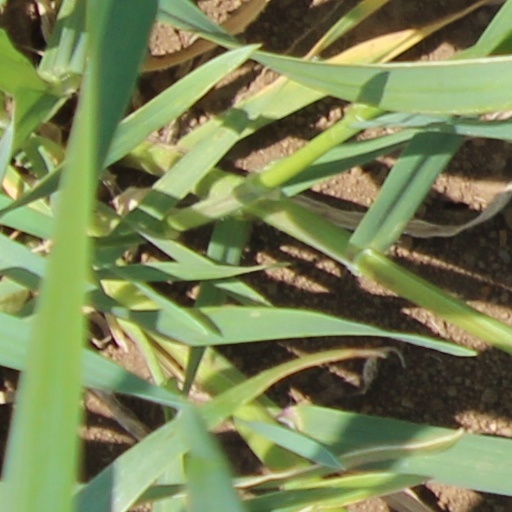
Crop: wheat